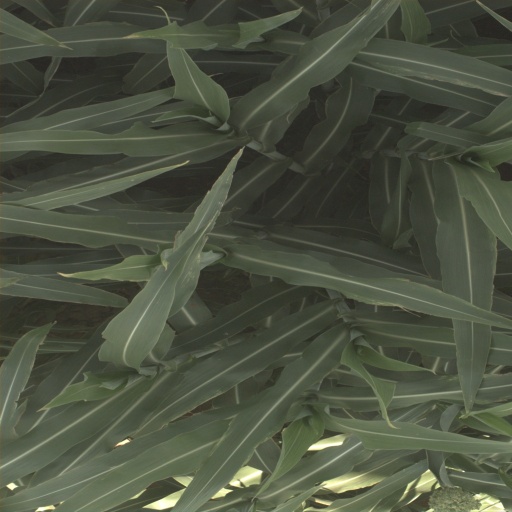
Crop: sorghum